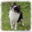
Label: dog